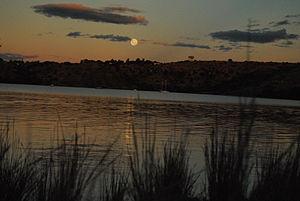
Le barrage de Gariep est un barrage hydroélectrique situé en Afrique du Sud, sur le cours du fleuve Orange. Outre la production d'électricité, il sert pour l'irrigation des terres et l'industrie. C'est le plus grand réservoir d'eau d'Afrique du Sud. Il fut construit par un consortium franco-sud-africain dirigé par l'entreprise française Dumez.